Antisemitism in France

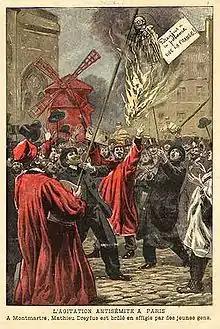
Antisemitic disturbance in Montmartre, Paris (1898)

Hannah Arendt argues that the affair had an immense importance in the development of French antisemitism, due to the involvement of two Jews of German origin, Baron Jacques de Reinach and Cornelius Herz. Although they were not among the bribed Parliament members or on the company's board, according to Arendt they were in charge of distributing the bribe money, Reinach among the right wing of the bourgeois parties, Herz among the anti-clerical radicals. Reinach was a secret financial advisor to the government and handled its relations with the Panama Company. Herz was Reinach's contact in the radical wing, but Herz's double-dealing blackmail ultimately drove Reinach to suicide.